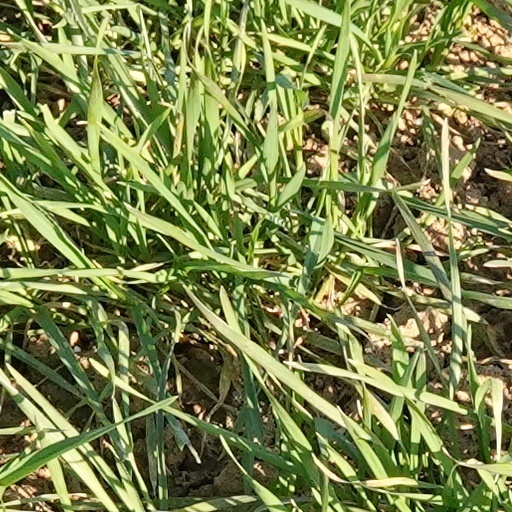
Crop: wheat